Ukrainian Insurgent Army

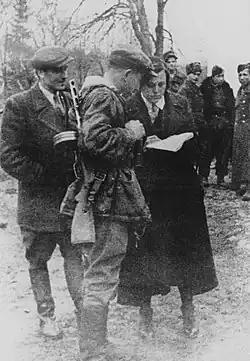
Roman Shukhevych, the leader of the UPA

In 1943, the UPA adopted a policy of massacring and expelling the Polish population east of the Bug River. In March 1943, the OUN-B (specifically Mykola Lebed) imposed a collective death sentence on all Poles living in the former south-eastern Kresy region of the Second Polish Republic, and a few months later, local units of the UPA were instructed to complete the operation. The UPA commanders behind the decision, were Dmytro Klyachkivsky, Vasyl Ivakhov, Ivan Lytvynchuk and Petro Oliynyk.